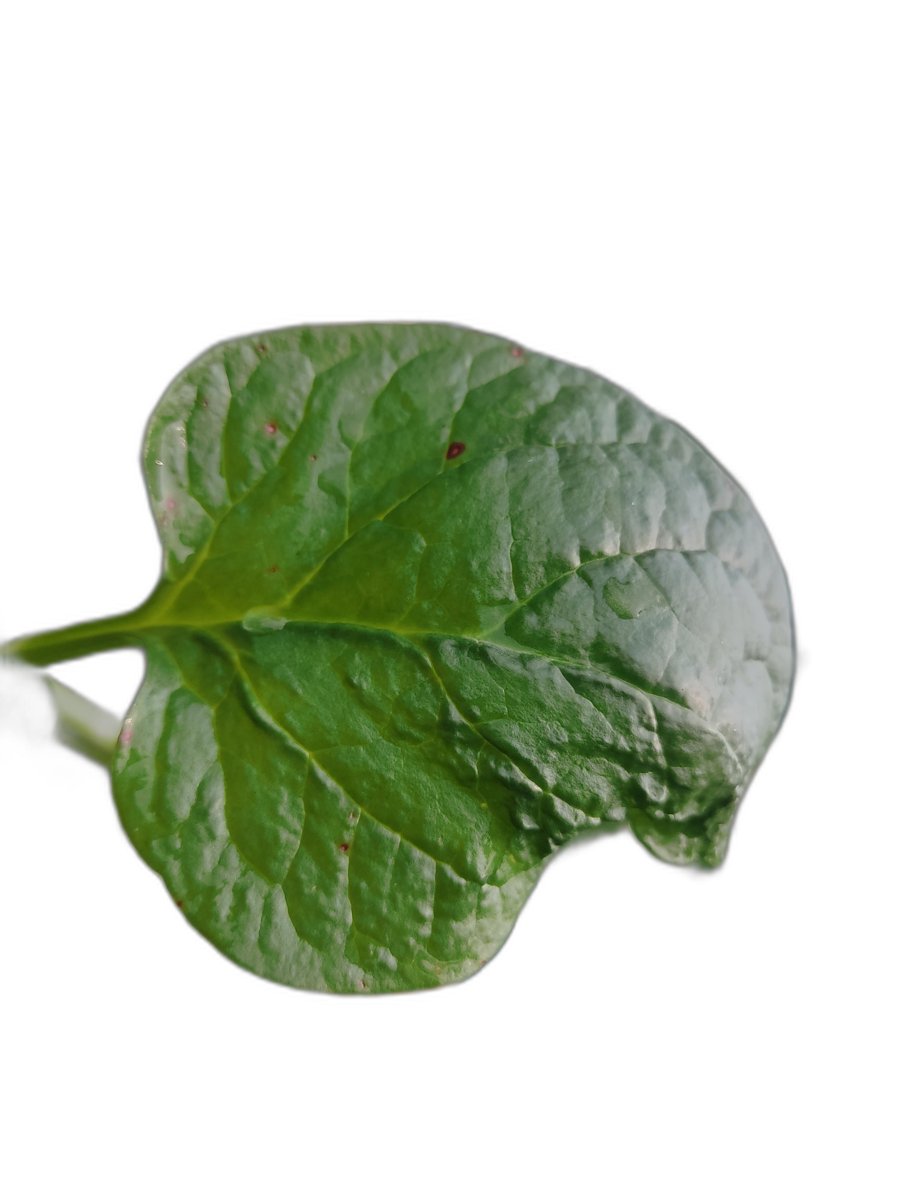
Label: Healthy-Leaf